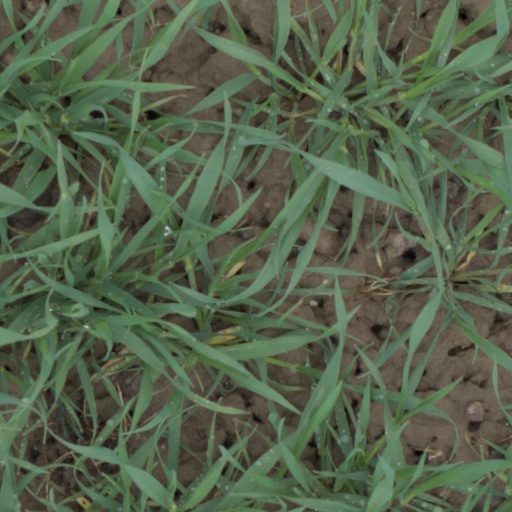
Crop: wheat